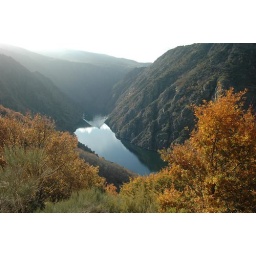
I feel like calling this pic &amp;quot;spanish Fjords&amp;quot;... Some 300 meters high granite walls over river Sil.